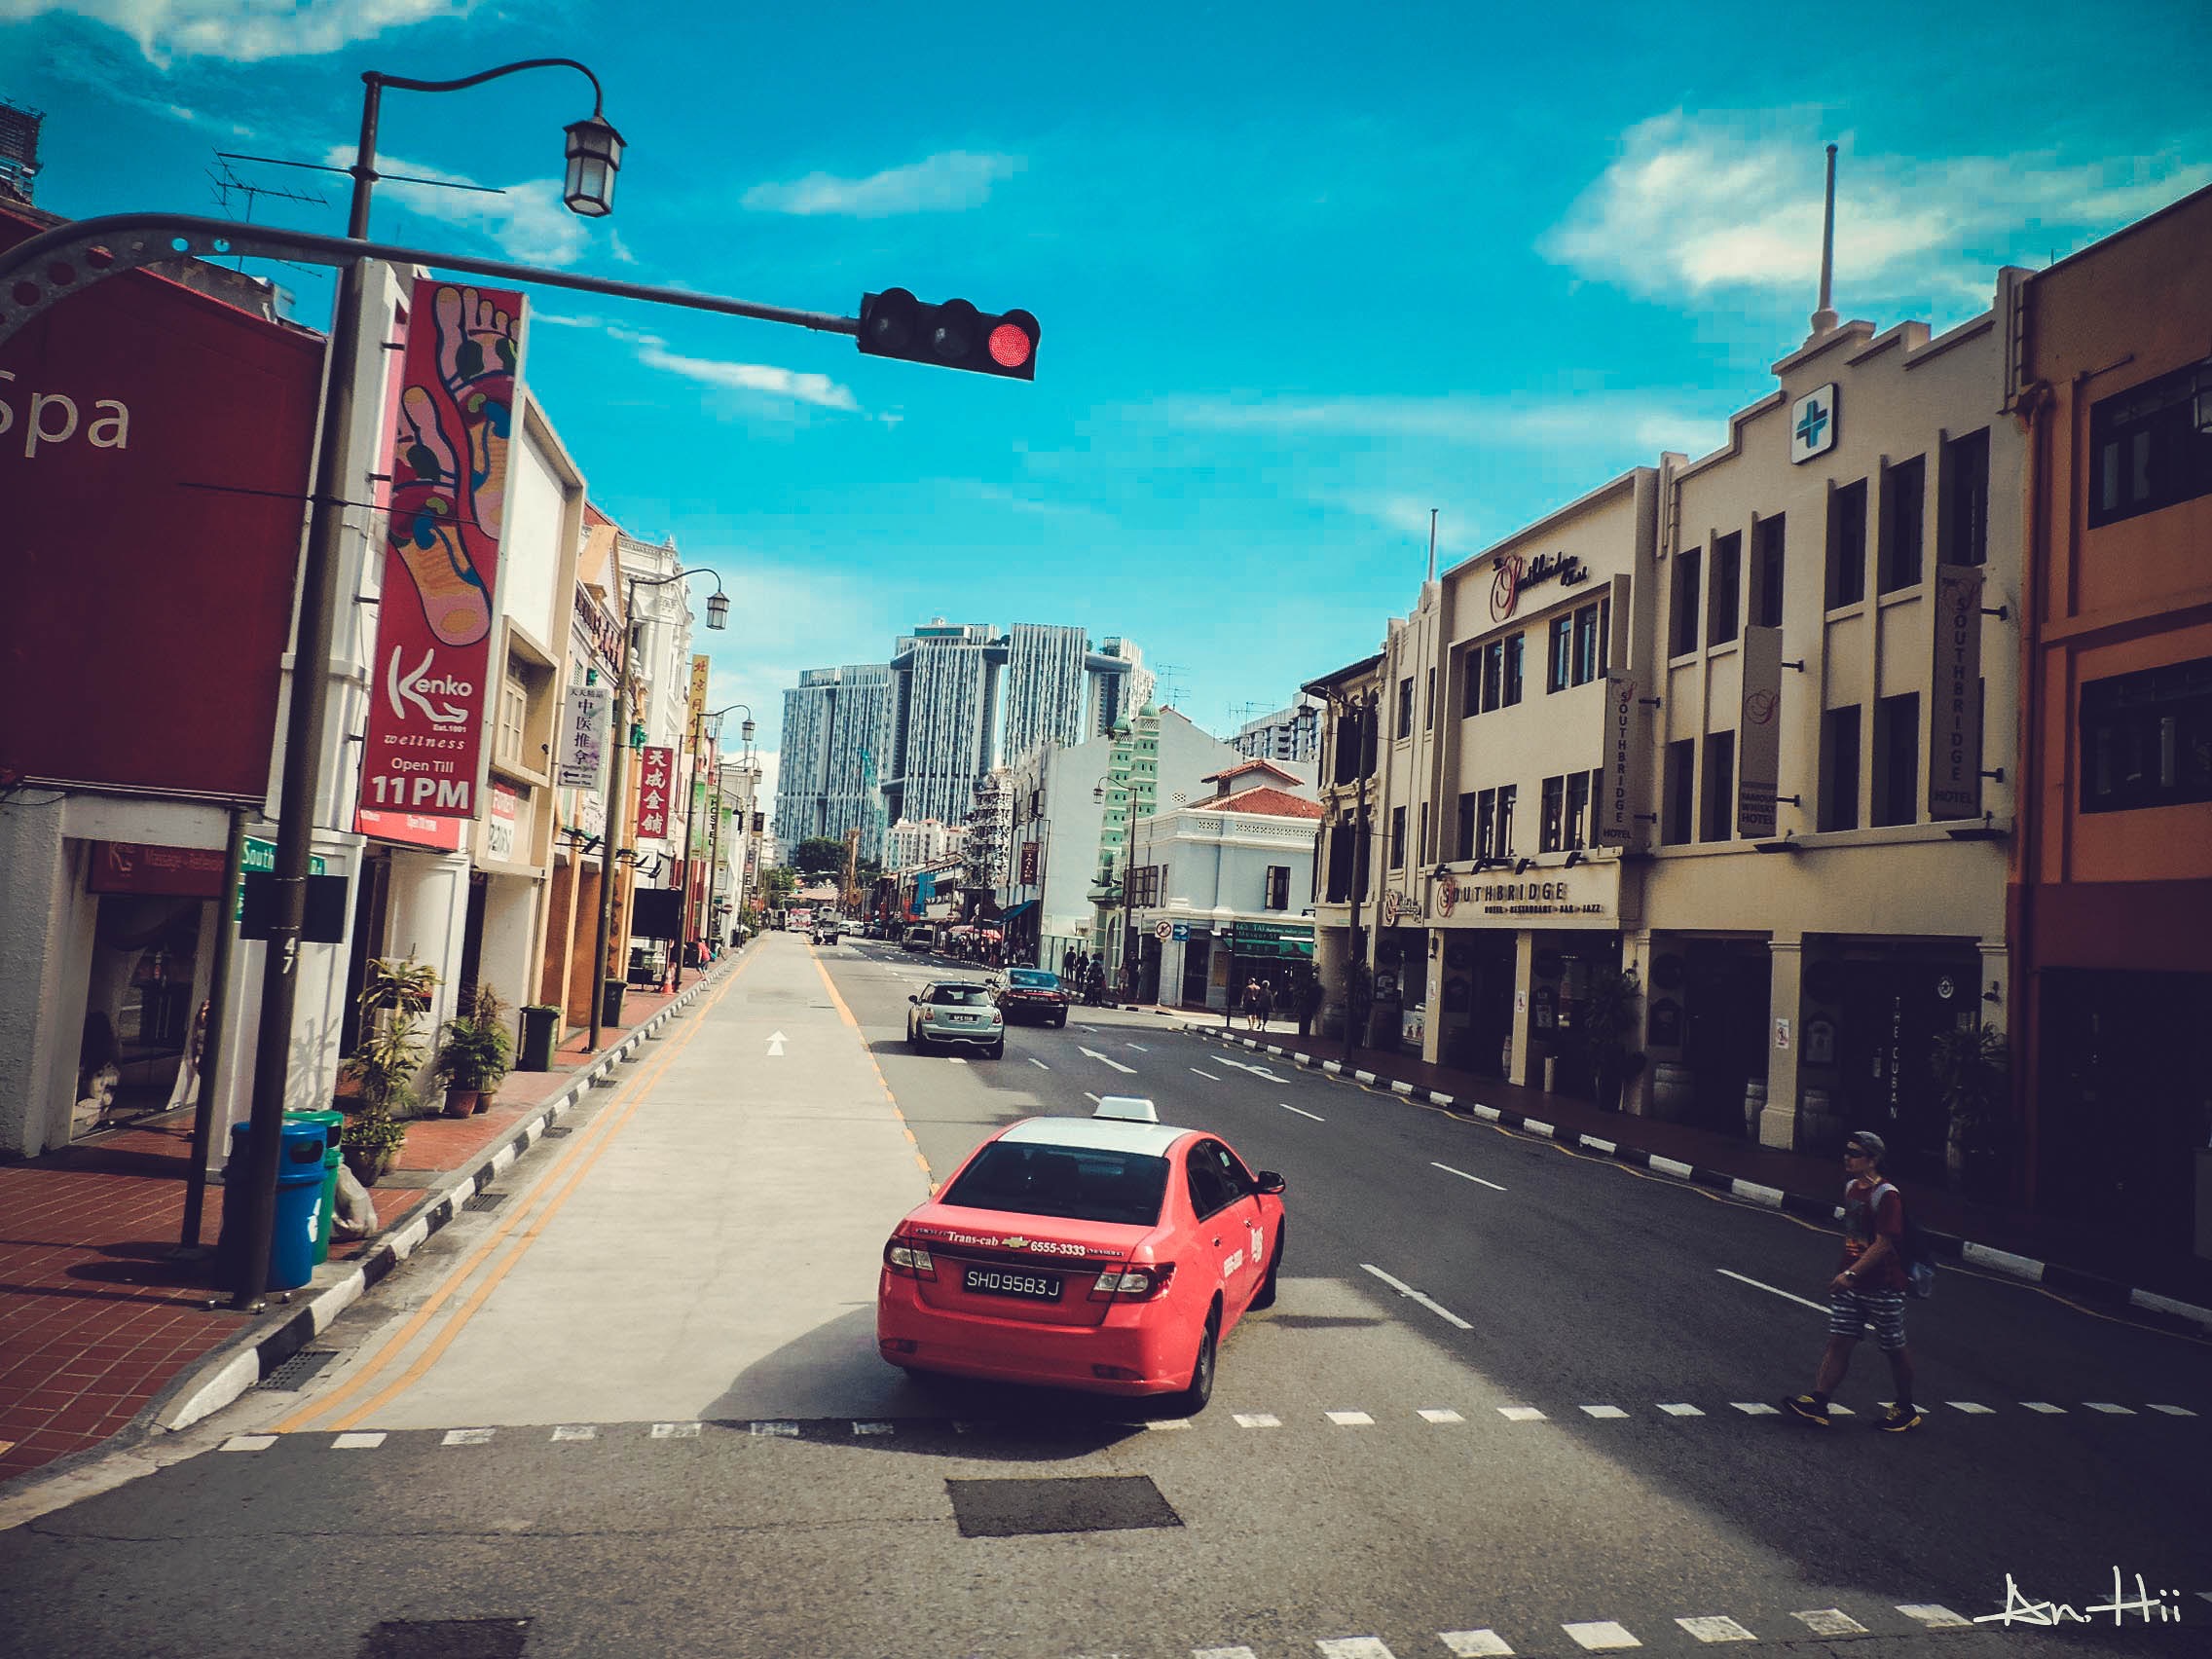
pedestrian, road, street, town, downtown, vehicle, lane, infrastructure, neighbourhood, urban area